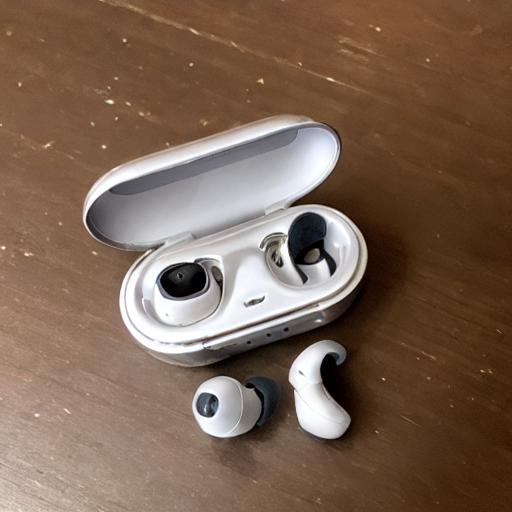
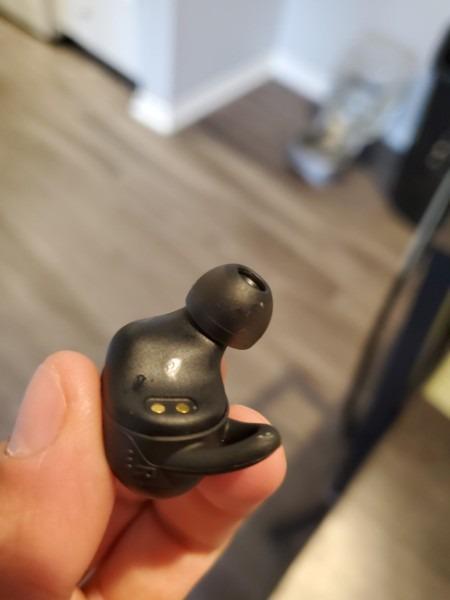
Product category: earbuds
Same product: no